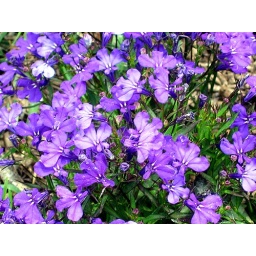
'Crystal Palace', looks more electric blue in person